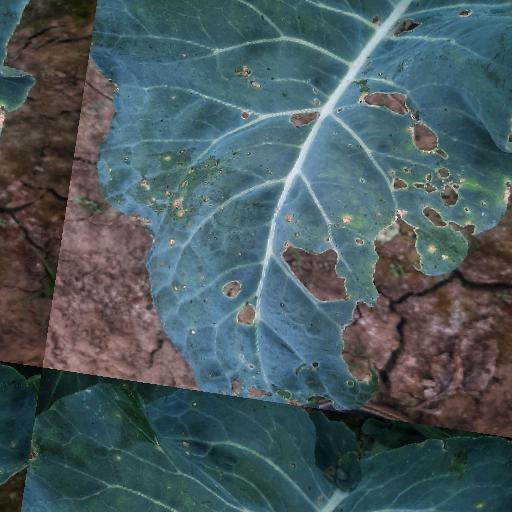
Label: Black Rot